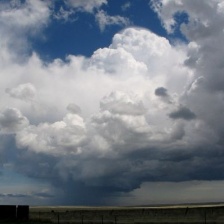
Cloud type: Cumulonimbus